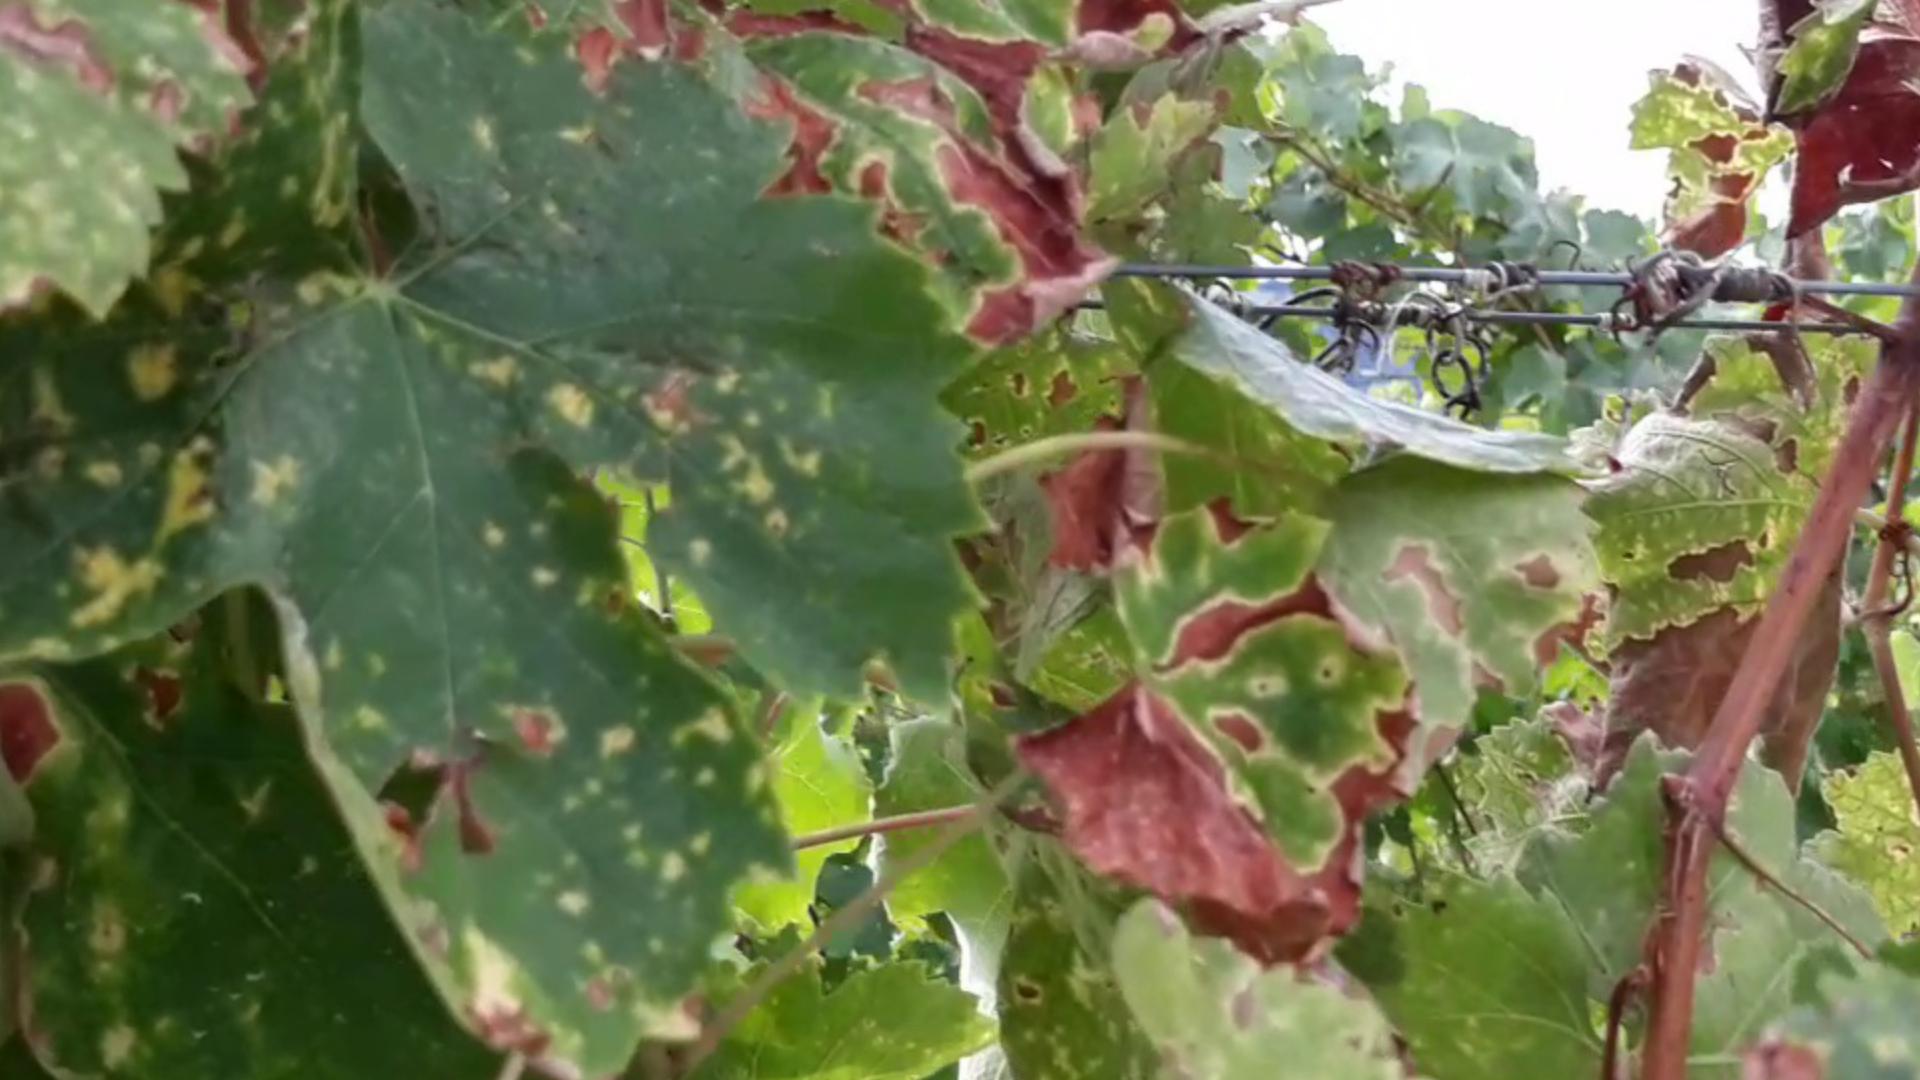
Label: esca